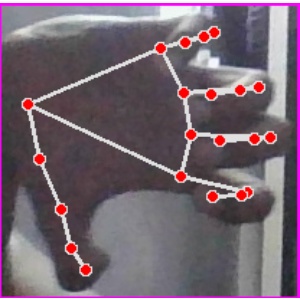
अक्षर: त